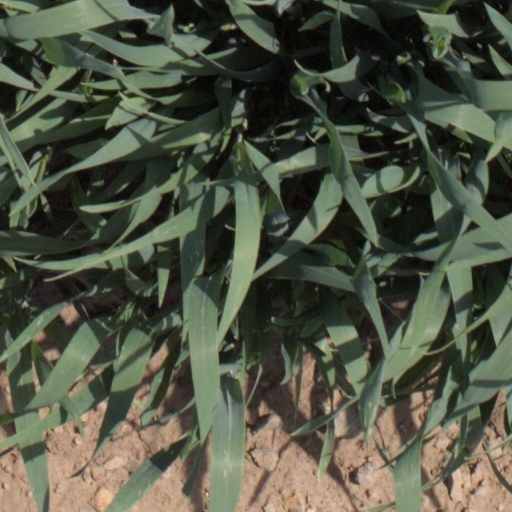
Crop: wheat